Sigismond Frédéric de Berckheim

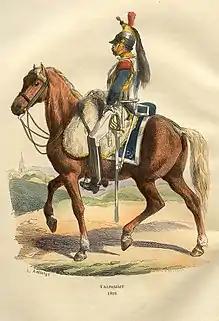
French Cuirassier in 1809

Berckheim led a cavalry brigade during the French invasion of Russia in 1812. The brigade was part of Jean-Pierre Doumerc's 3rd Cuirassier Division in the III Cavalry Corps under Emmanuel de Grouchy. Like all three of Doumerc's brigades, Berckheim's brigade consisted of only one strong regiment, the 4th Cuirassiers, with 35 officers and 821 rank and file. The other two brigades were led by Samuel-François Lhéritier (7th Cuirassiers) and Ignace Laurent Oullenbourg (14th Cuirassiers). At the First Battle of Polotsk on 18 August 1812, Marshal Laurent Gouvion Saint-Cyr surprised the Russians and drove them back. The Russian commander Peter Wittgenstein ordered a cavalry counterattack led by elements of the Chevalier Guard Regiment that broke through a gap in the Franco-Allied lines. Saint-Cyr repulsed the Russians when he threw in a Swiss infantry regiment and Berckheim's 4th Cuirassiers.